Taitung railway station

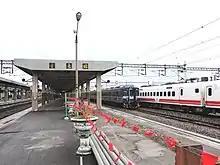
Taitung station platform

There are three island platforms. The station also features solar panels installed on 12 buildings within its parameters which covers an area of 8,652 m and an installed generation capacity of 1.51 MW.